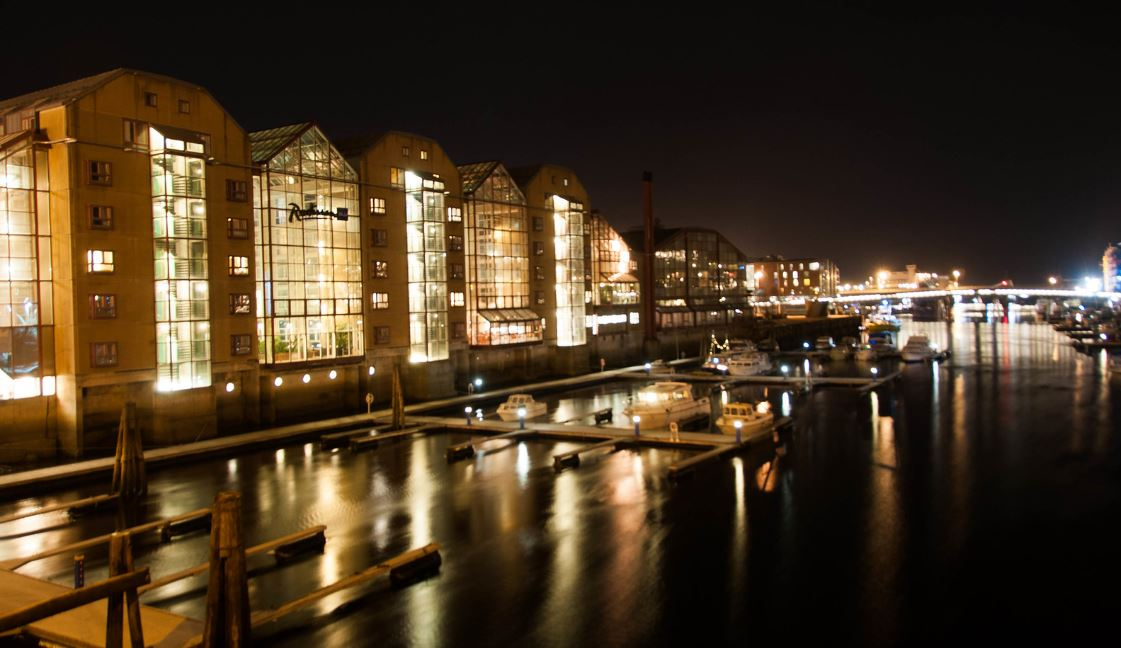
Fire: no
Smoke: no